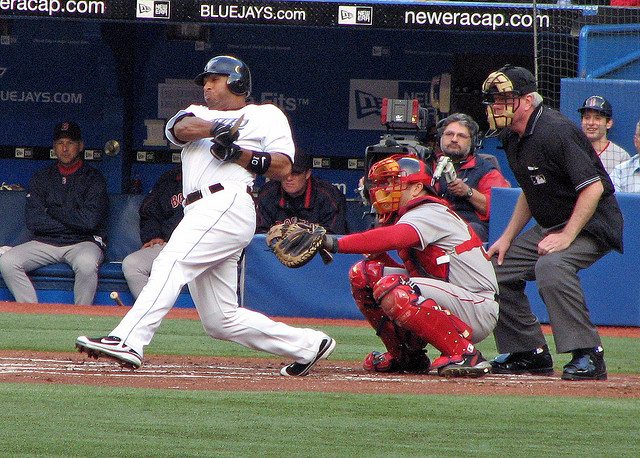
user: Given an image and a question. Answer the question in a short answer. Question: What is the person with pads doing? Short Answer:
assistant: catch